Alejandra Robles

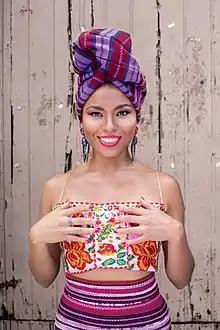

She was born in Puerto Escondido, in the Costa Chica region of Oaxaca state. From a very young age, she showed interest in music and dance, especially the sounds of the coasts by Guerrero and Oaxaca. At the age of 15 years she began studying contemporary song and dance at the School of Fine Arts of Oaxaca.